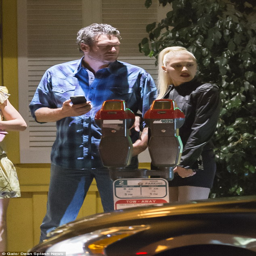
person wishes country artist an as they celebrate his 40th over a quiet dinner on friday night